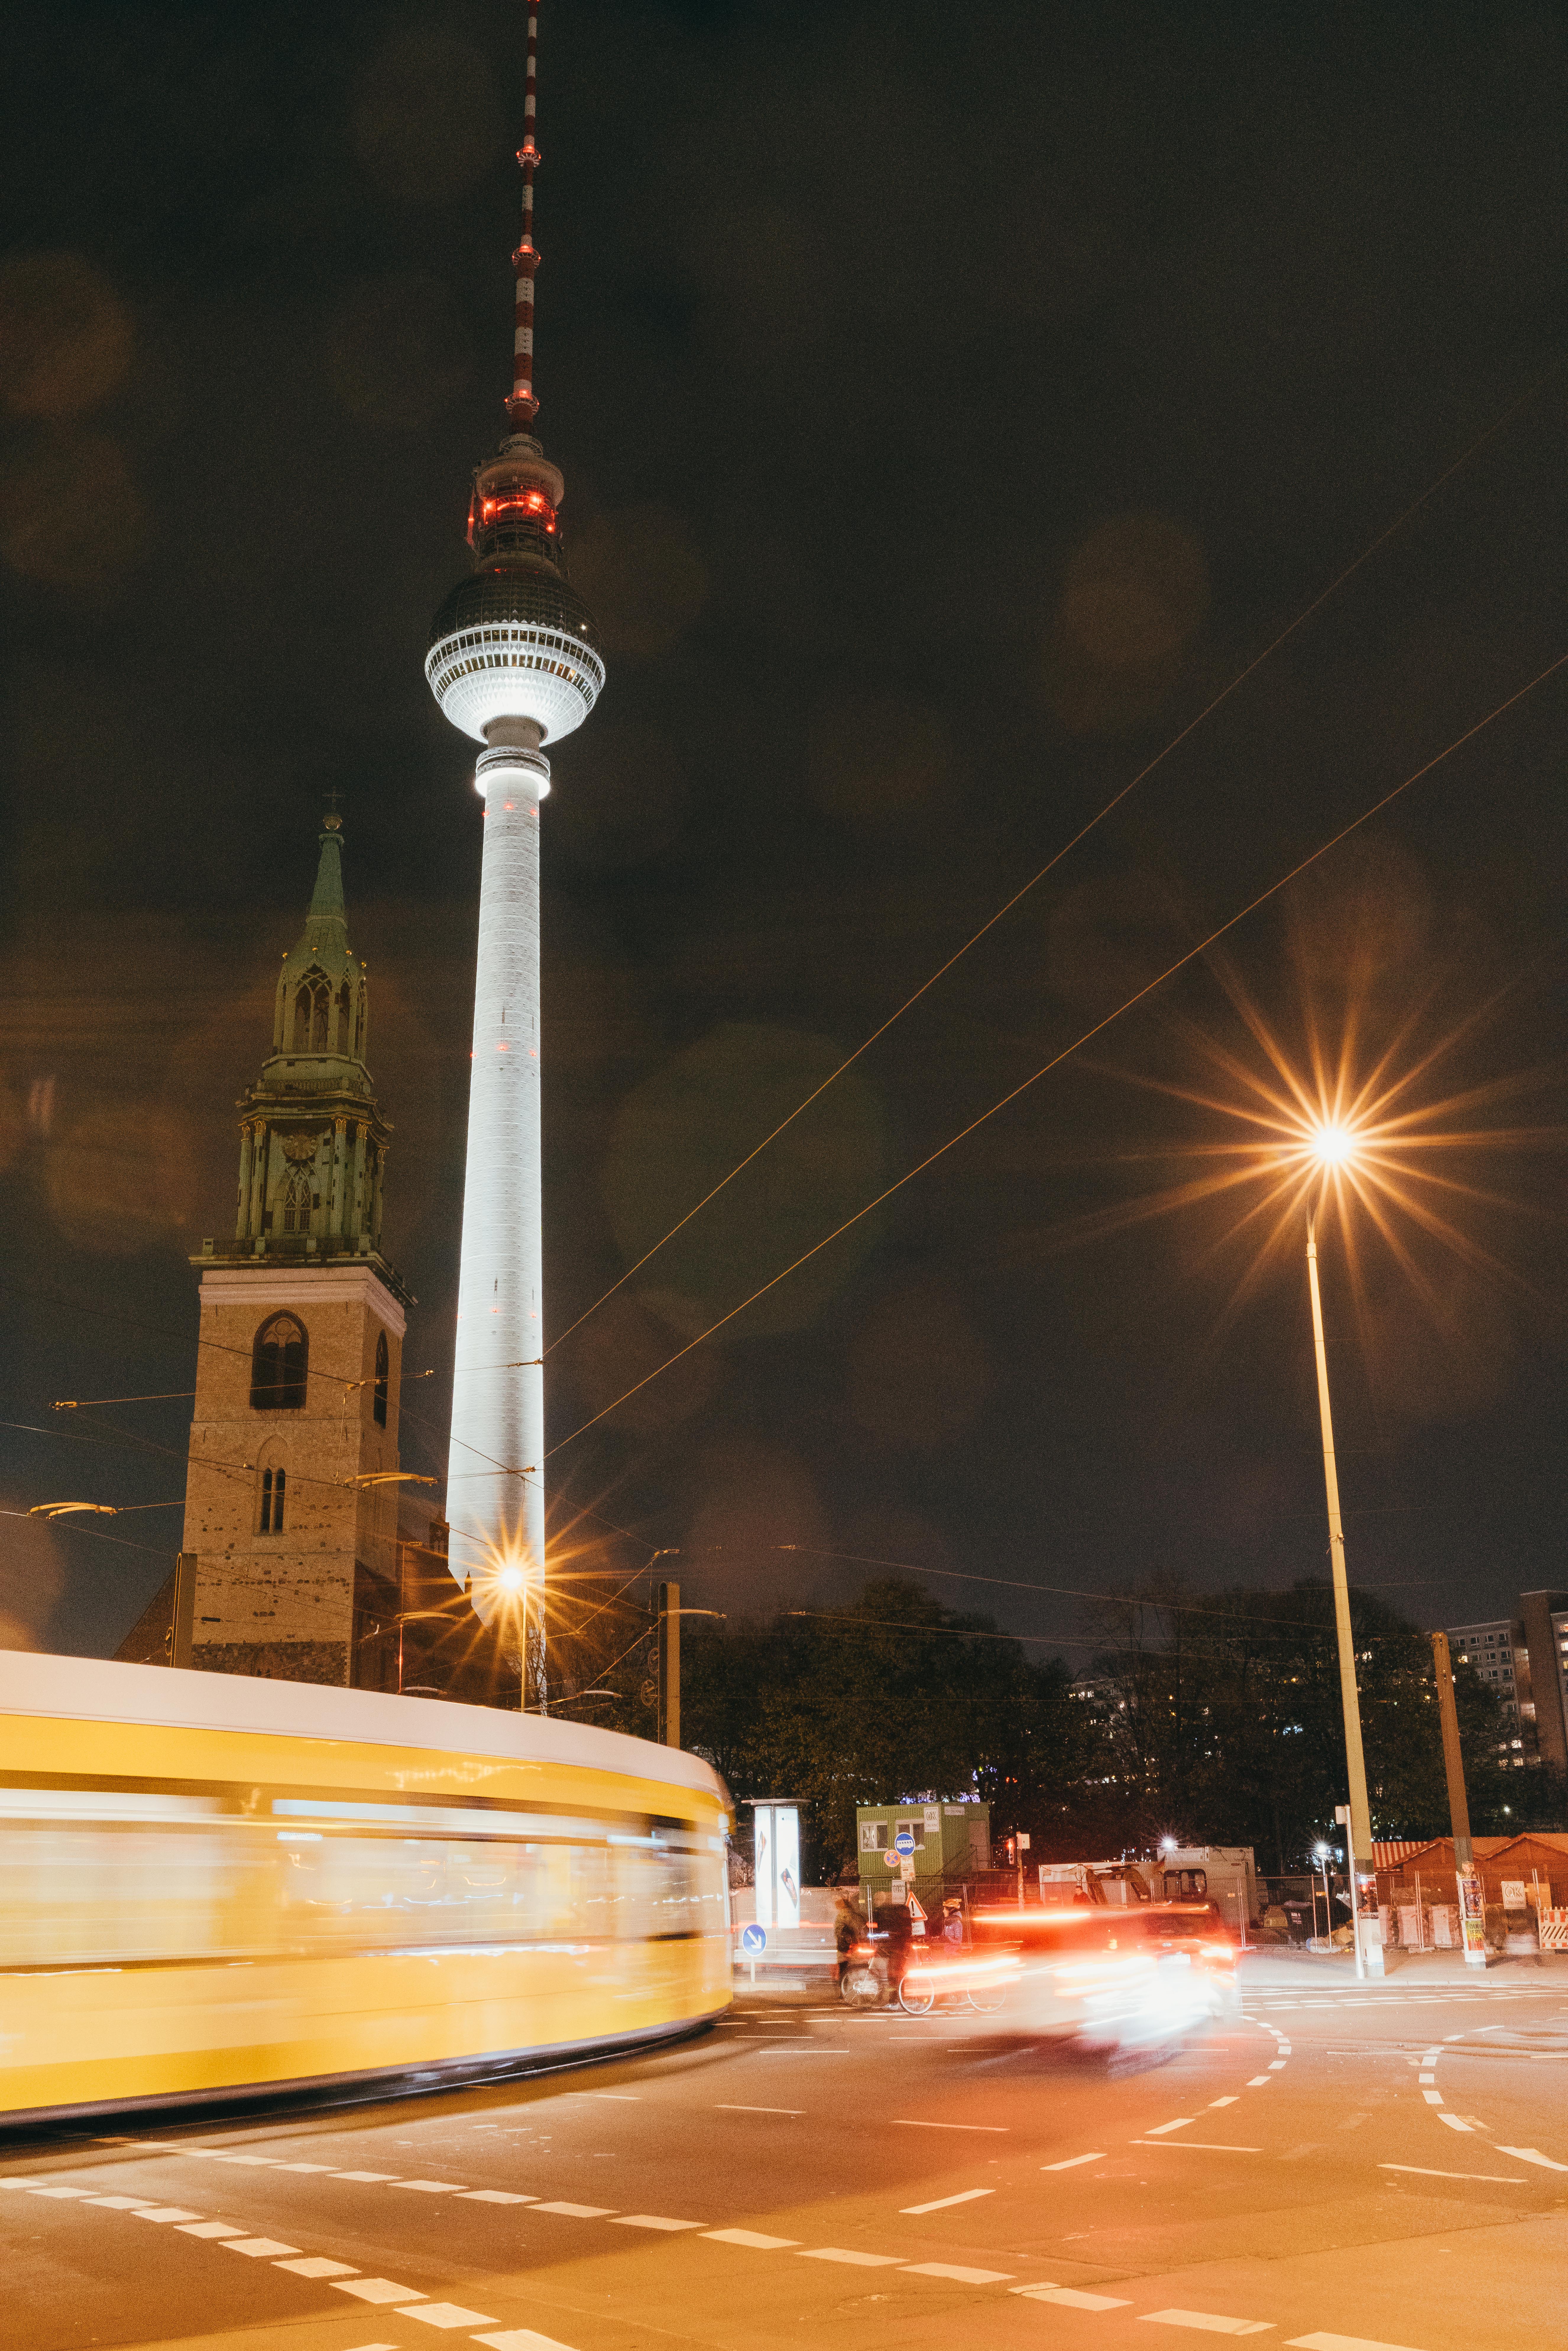
light, street, night, urban, transport, europe, evening, young, tower, street light, lighting, modern, moving, art, 35mm, public, light fixture, germany, berlin, kunst, mitte, sony, scene, zeiss, alpha, strafe, 7rii, mobility, pnv, alexanderplatz, distano, monbilit t